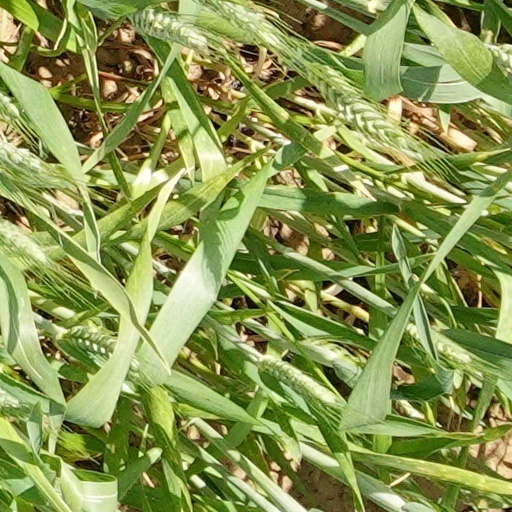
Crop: wheat